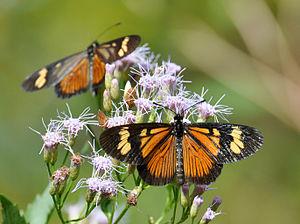
Actinote pellenea photographié dans l'Ètat du Rio Grande do Sul au Brésil, en avril 2010.
Actinote est un genre de lépidoptères de la famille des Nymphalidae et de la sous-famille des Heliconiinae. Il compte une soixantaine d'espèces, qui sont originaires d’Amérique.
Les Heliconiinae sont une sous-famille de lépidoptères de la famille des Nymphalidae.